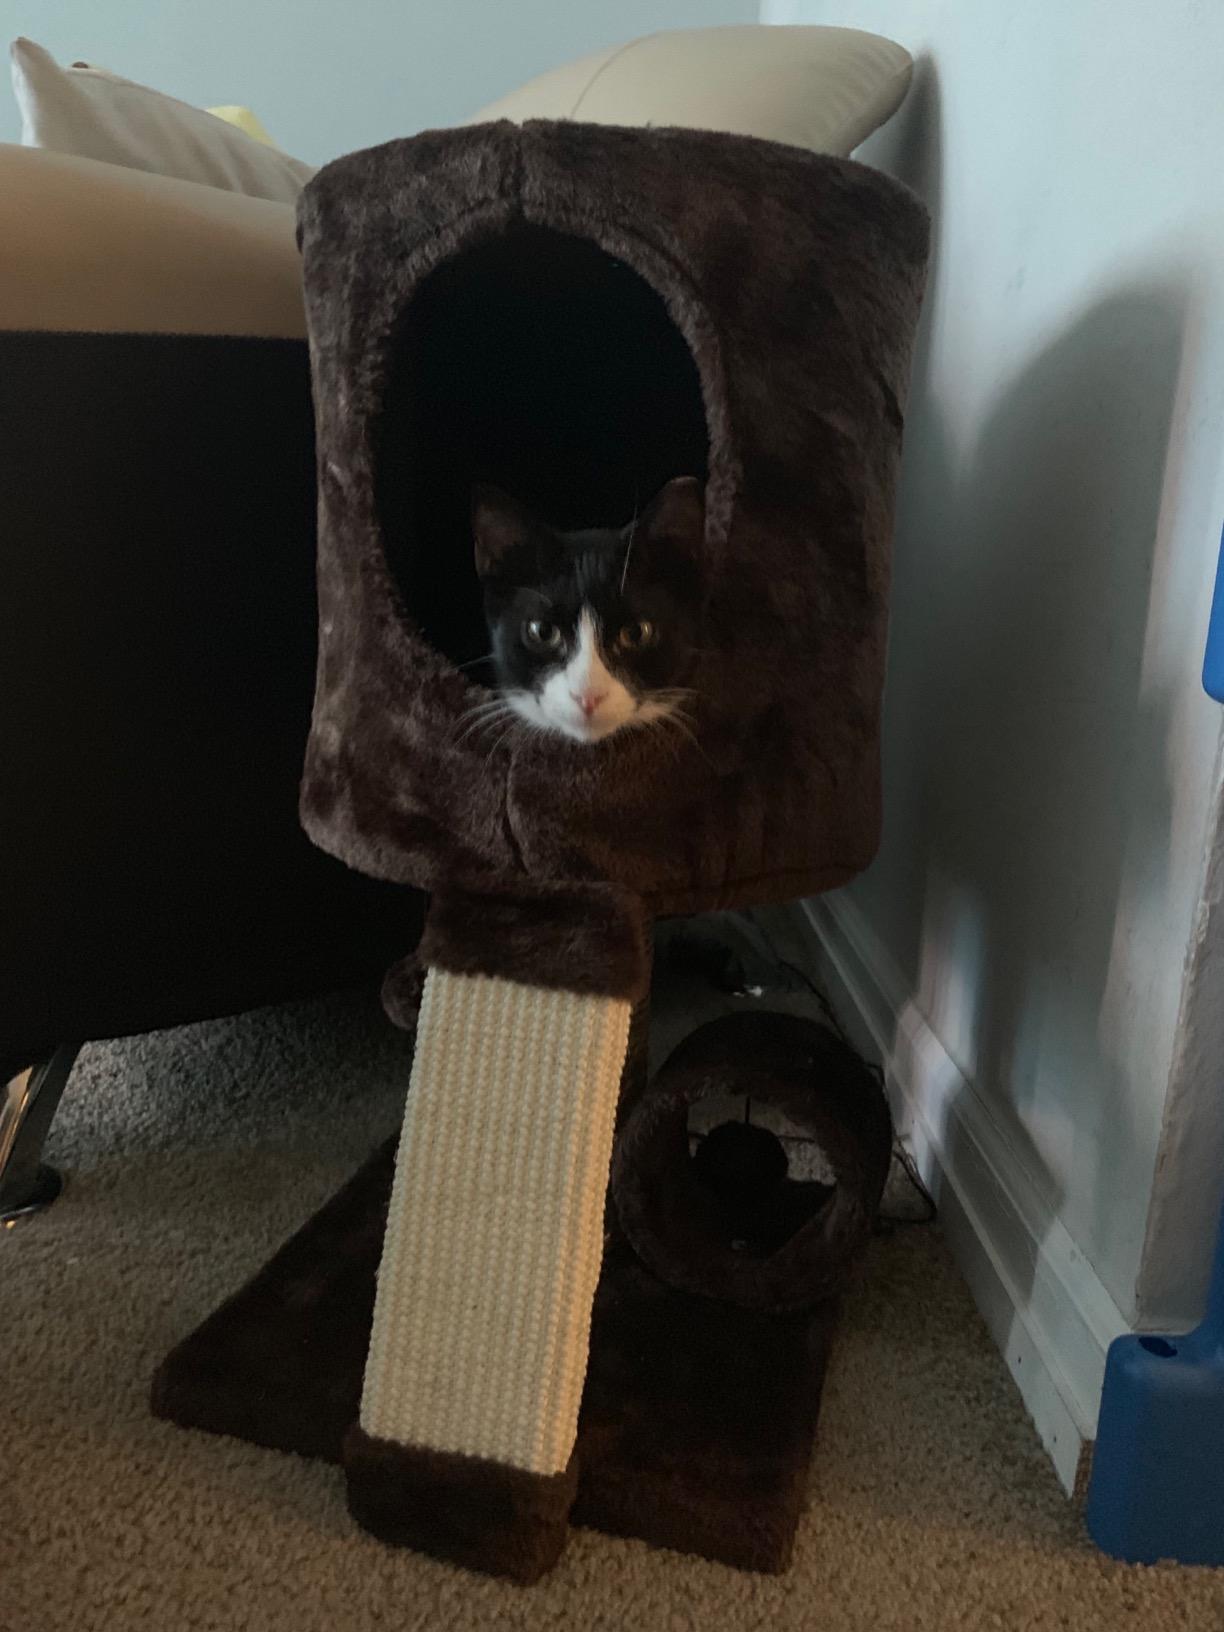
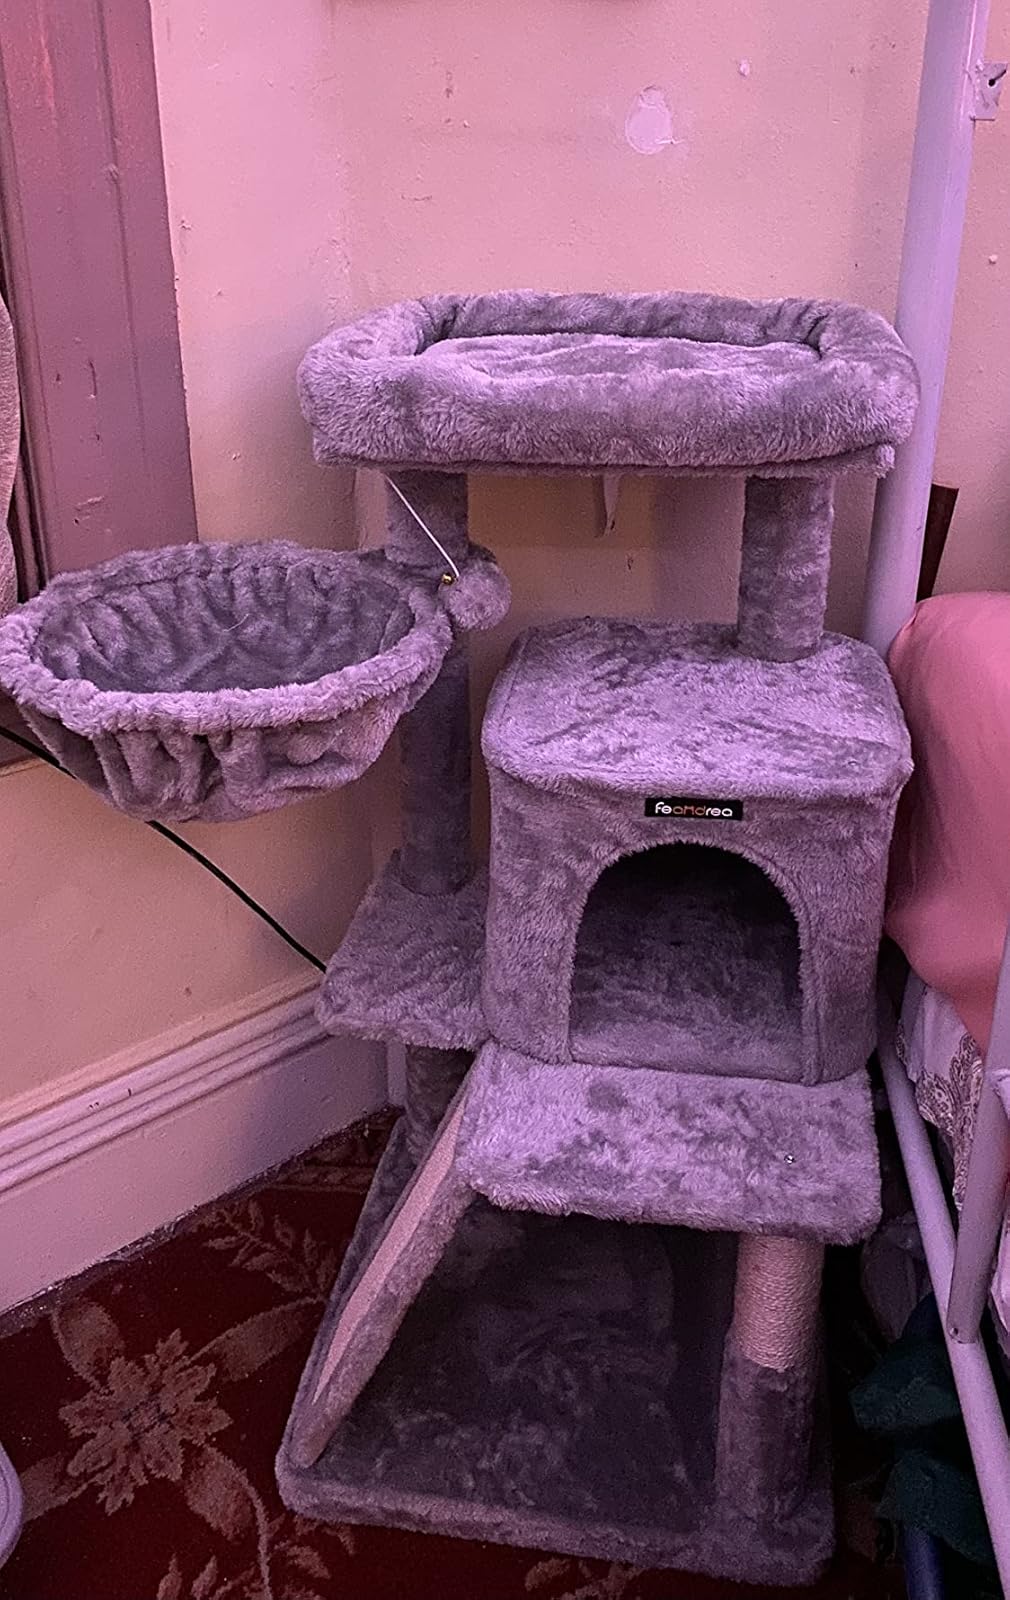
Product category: items_cat tree
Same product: no